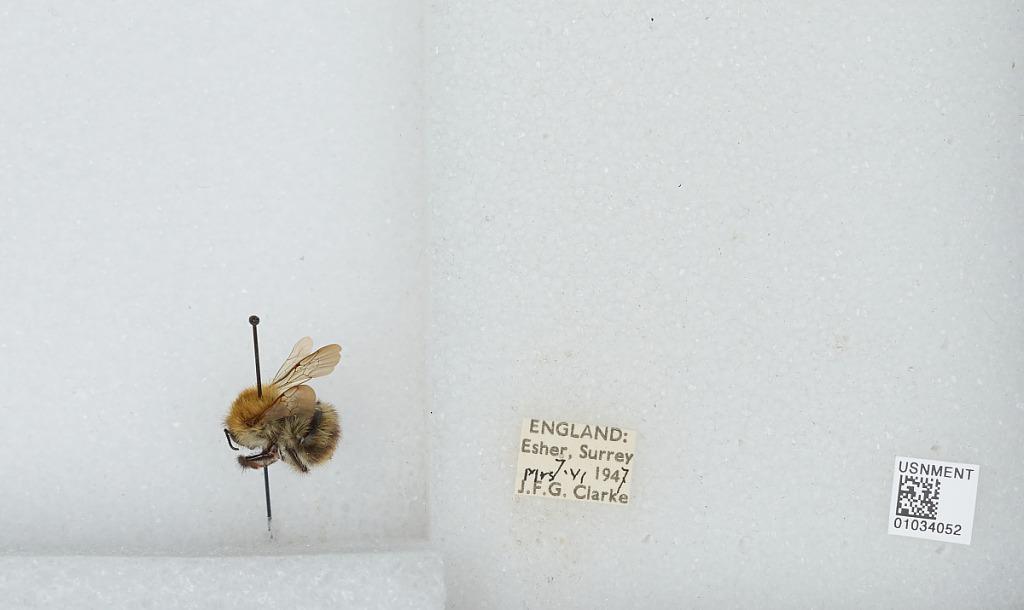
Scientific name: Bombus (Thoracobombus) pascuorum (Scopoli)
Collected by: J. Clarke
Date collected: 1947-6-7
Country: United Kingdom
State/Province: England
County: Surrey
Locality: Esher
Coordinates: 51.3691, -0.365